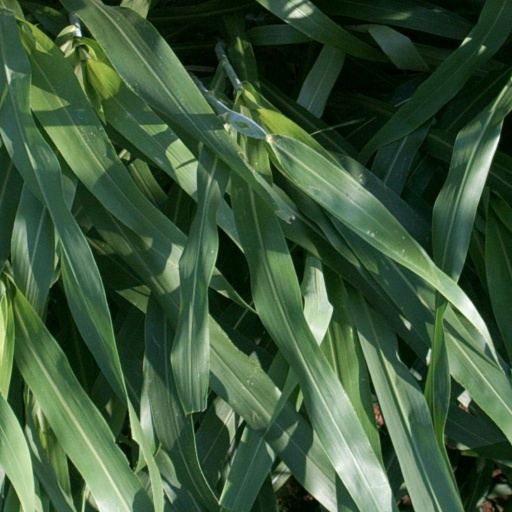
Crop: sorghum